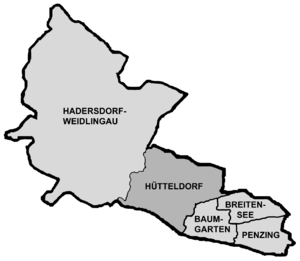
Hütteldorf est une partie du 14ᵉ arrondissement de Vienne Penzing, qui était une commune indépendante jusqu'en 1891. Hütteldorf est une des 89 communautés cadastrales de Vienne.